Saint Vincent and the Grenadines

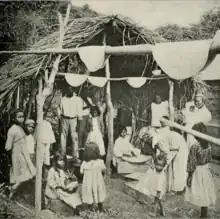
Residents of Saint Vincent making "casabe" (casava bread) in the 1910s

The British captured the island and drove out the French from Barrouallie during the Seven Years' War, a claim confirmed by the Treaty of Paris (1763). On taking control of the island in 1763, the British laid the foundations of Fort Charlotte and also continued the importation of slaves to work on the island's plantations. The Garifuna, an Afro-Indigenous creole people on the island, were opposed to the British presence and entered into open conflict against the British, starting the First Carib War, which lasted from 1772 to 1773.